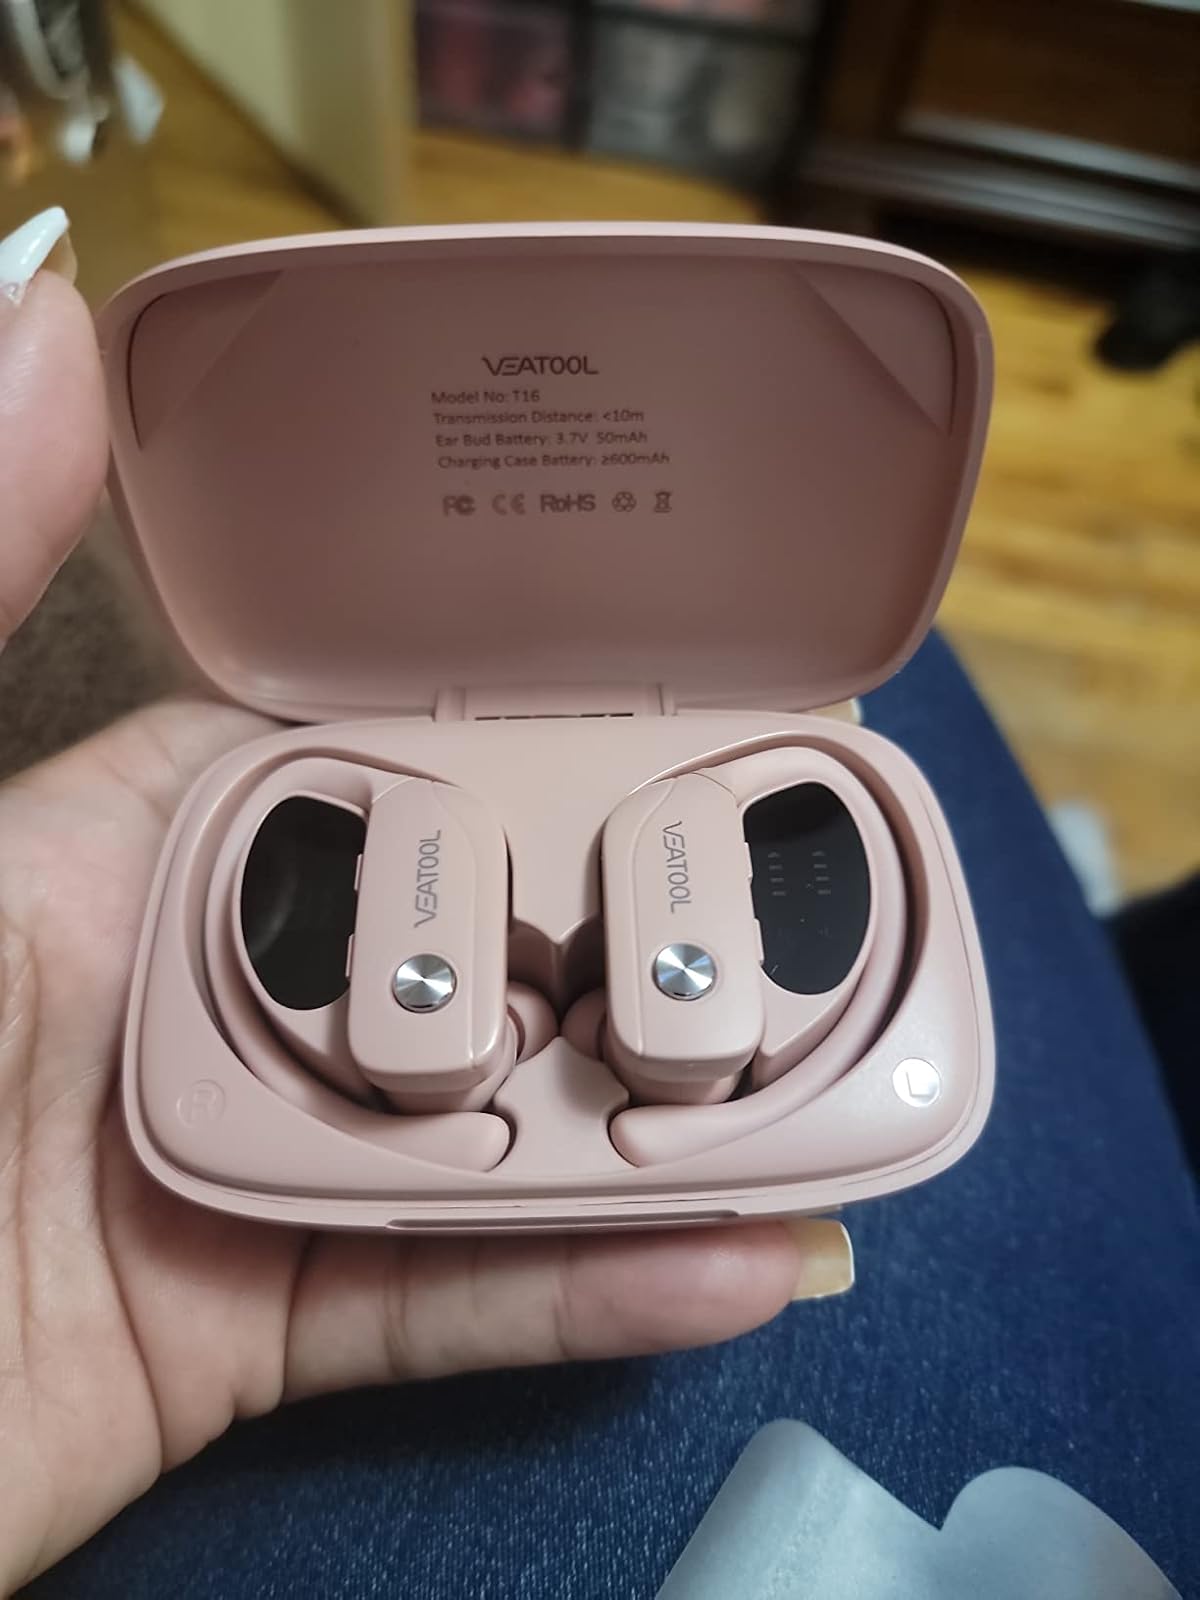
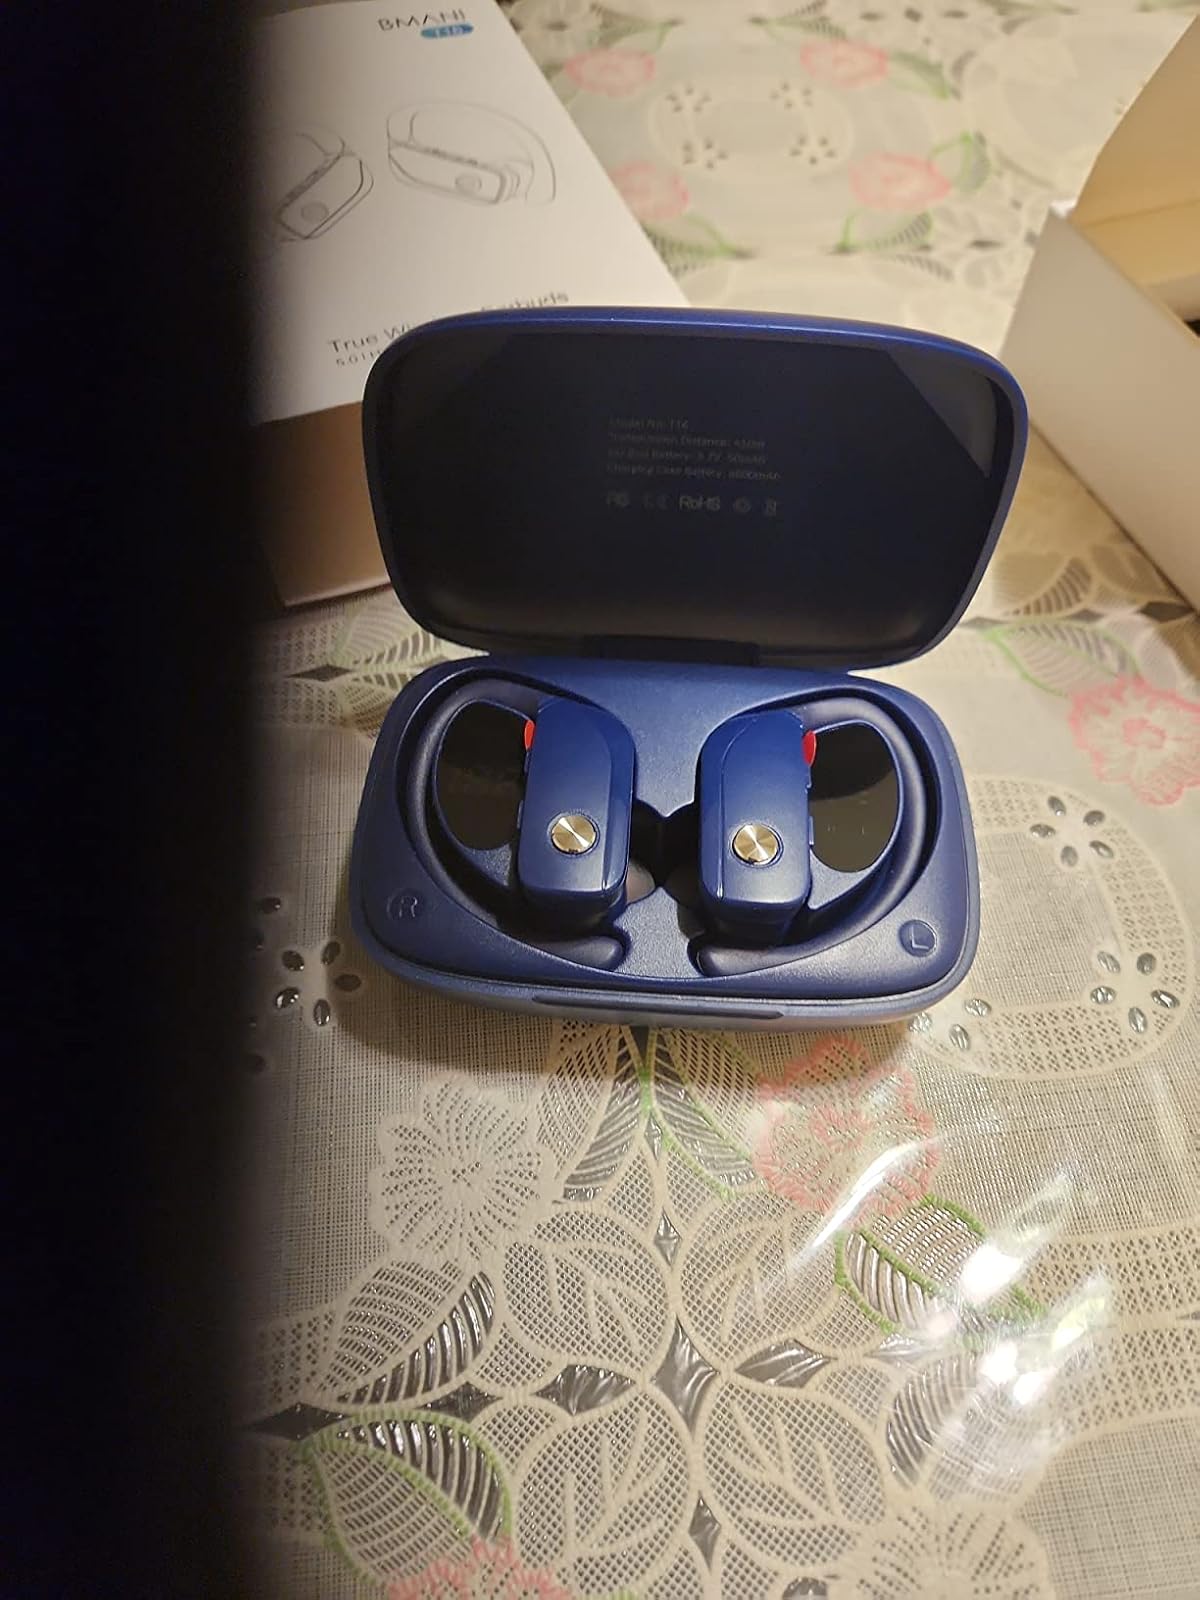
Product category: earbuds
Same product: no